Museum of Native American History

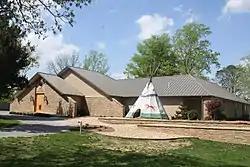

The Museum of Native American History is a non-profit, handicapped-accessible museum of Native American history, art, and culture located in Bentonville, Arkansas. The museum was founded in 2006 by David Bogle, a local businessman and registered member of the Cherokee Nation.